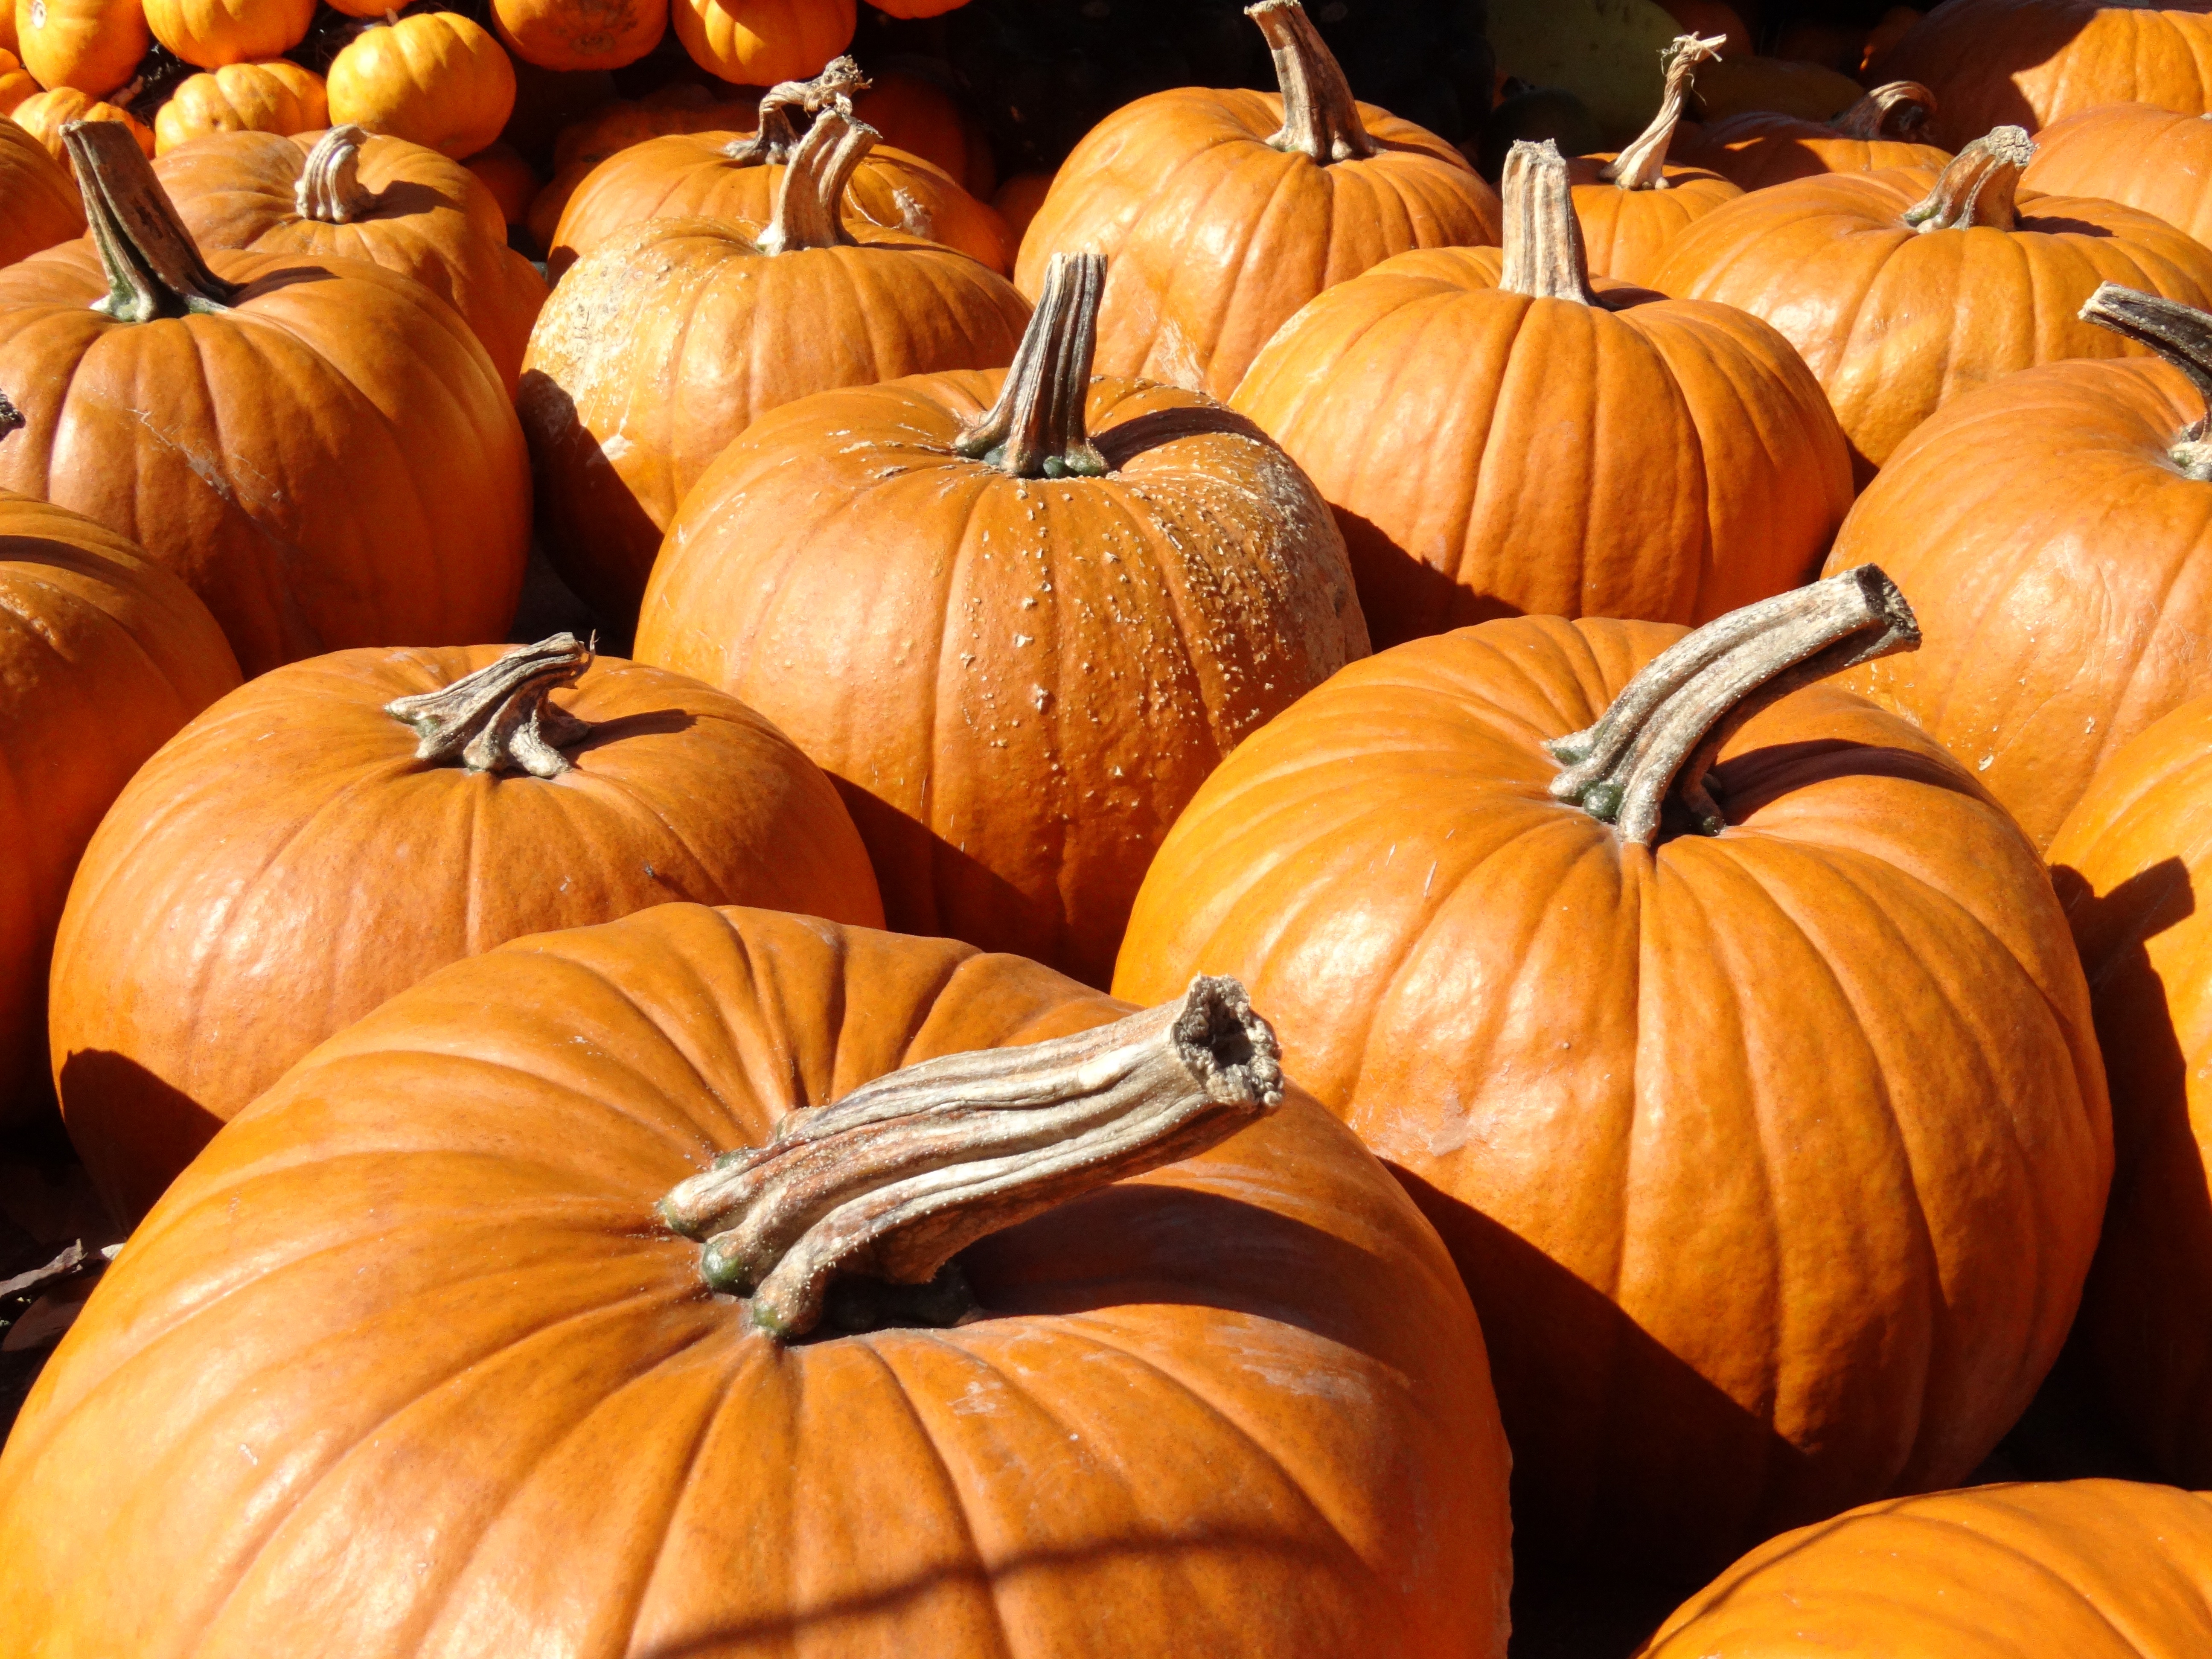
orange, food, harvest, produce, autumn, pumpkin, agriculture, jack o lantern, vegetables, calabaza, carving, cucurbita, man made object, winter squash